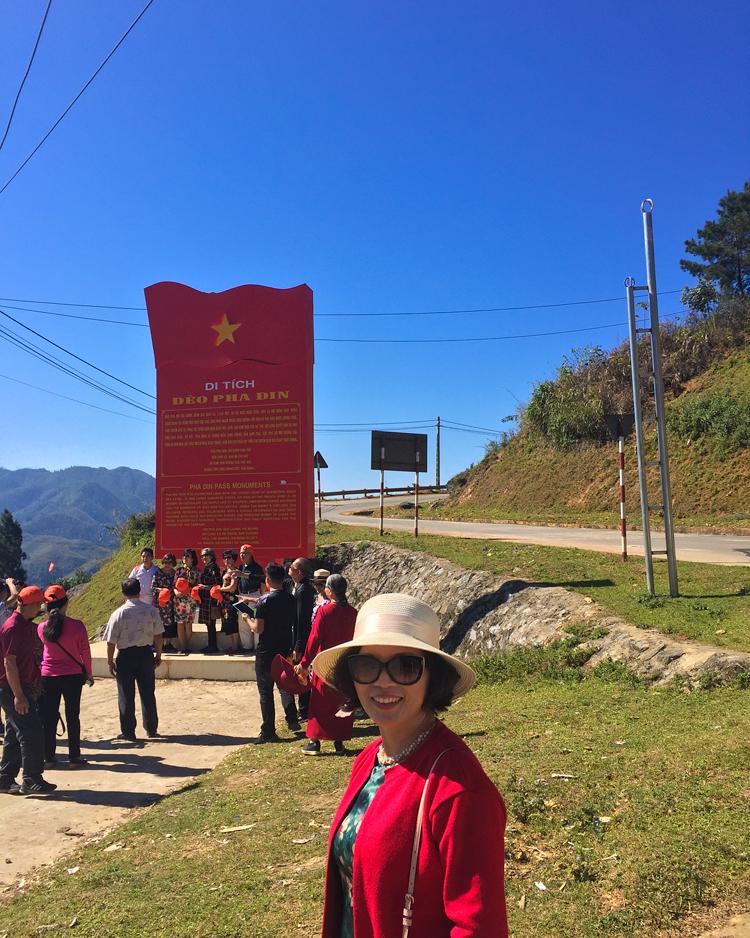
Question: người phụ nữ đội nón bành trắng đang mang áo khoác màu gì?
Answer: đang mang áo khoác màu đỏ